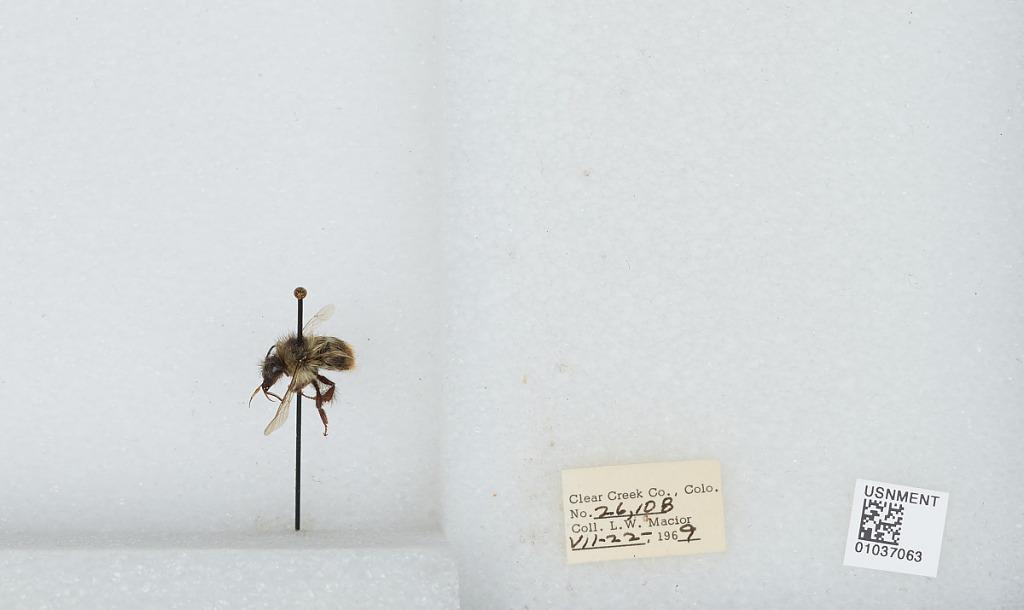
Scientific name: Bombus (Pyrobombus) mixtus Cresson
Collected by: L. Macior
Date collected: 1969-7-22
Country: United States
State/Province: Colorado
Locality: Clear Creek
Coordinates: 39.6958, -105.725